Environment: real
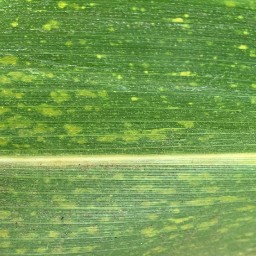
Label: lethal_necrosis